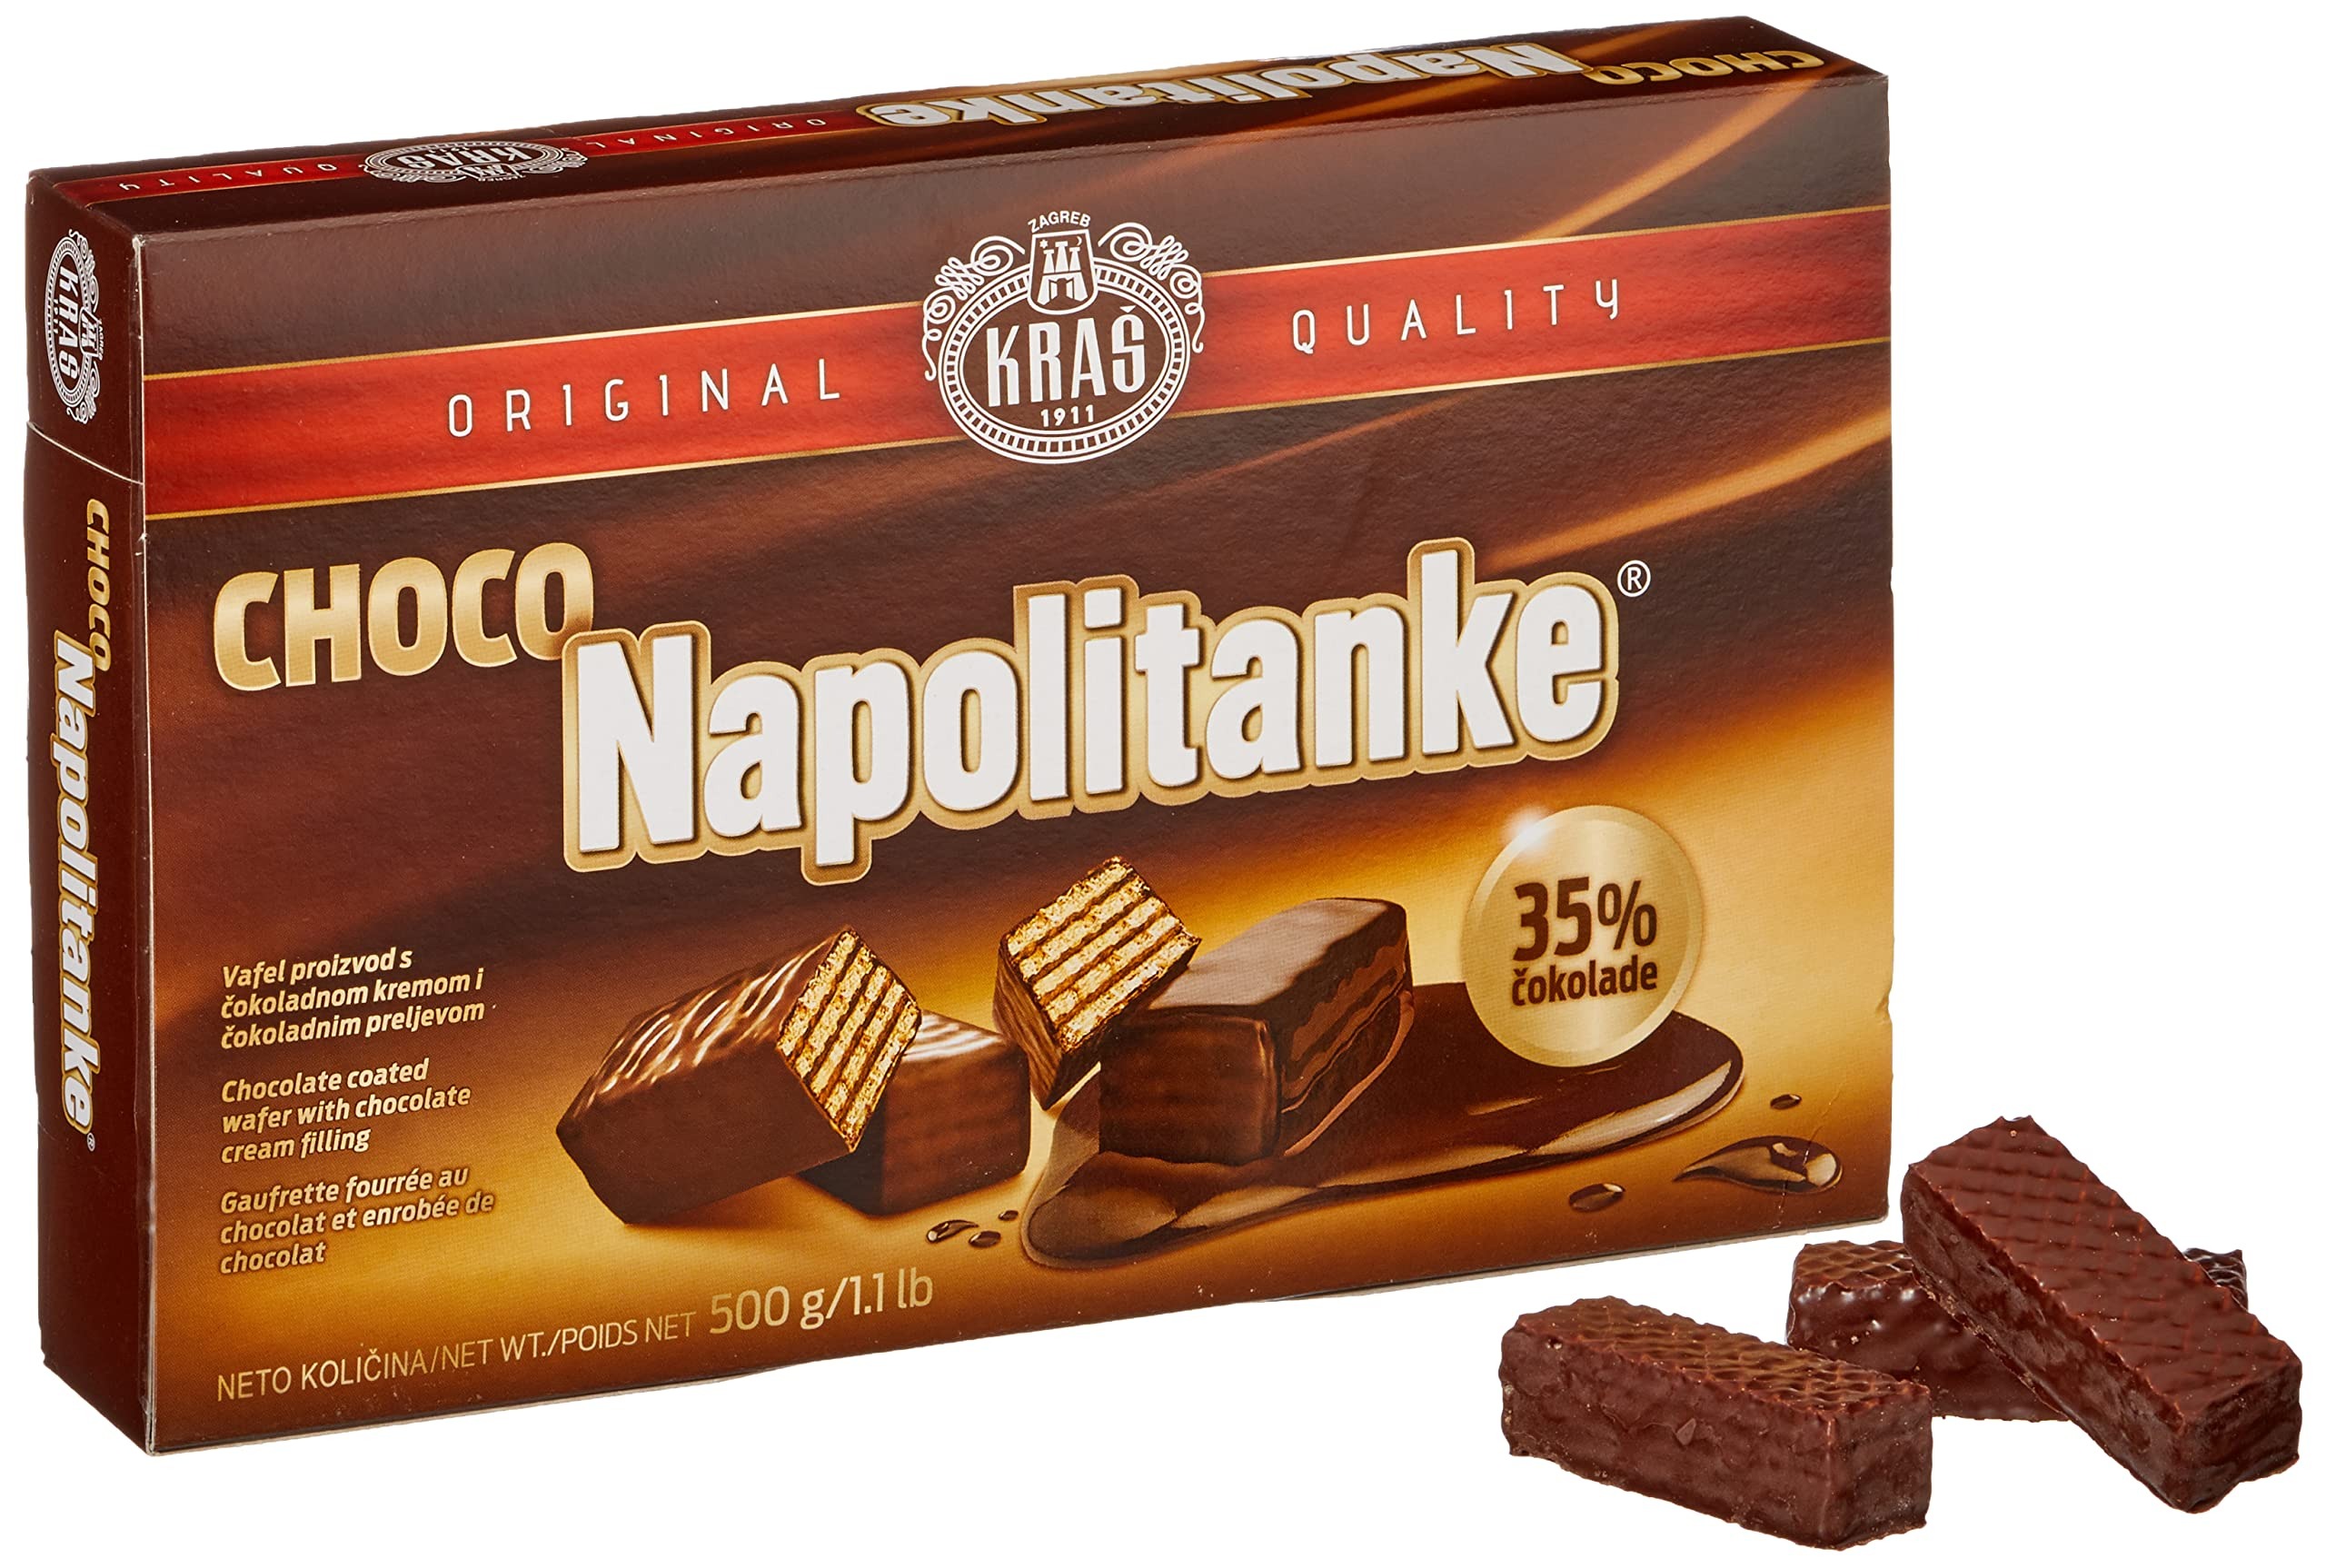
Item Name: Kras Napolitanke Chocolate Cream Wafer Cookies Original Qulity 500g/1.1lb
Bullet Point: Halal
Product Description: Chocolate coated wafer with chocolate cream filling. Halal. Original quality. Food safe. Wafer Filled with chocolate cream (47%), coated with chocolate (35%). www.kras.hr. USA: E-mail: info(at)grandprixtrading.com. Ph: +13146317288; www.europa-market.com. Australia, Tel: (02) 9792 7900. Dispose of properly. Product of Croatia. Country of origin Croatia.
Value: 17.64
Unit: Ounce

Price: 8.36